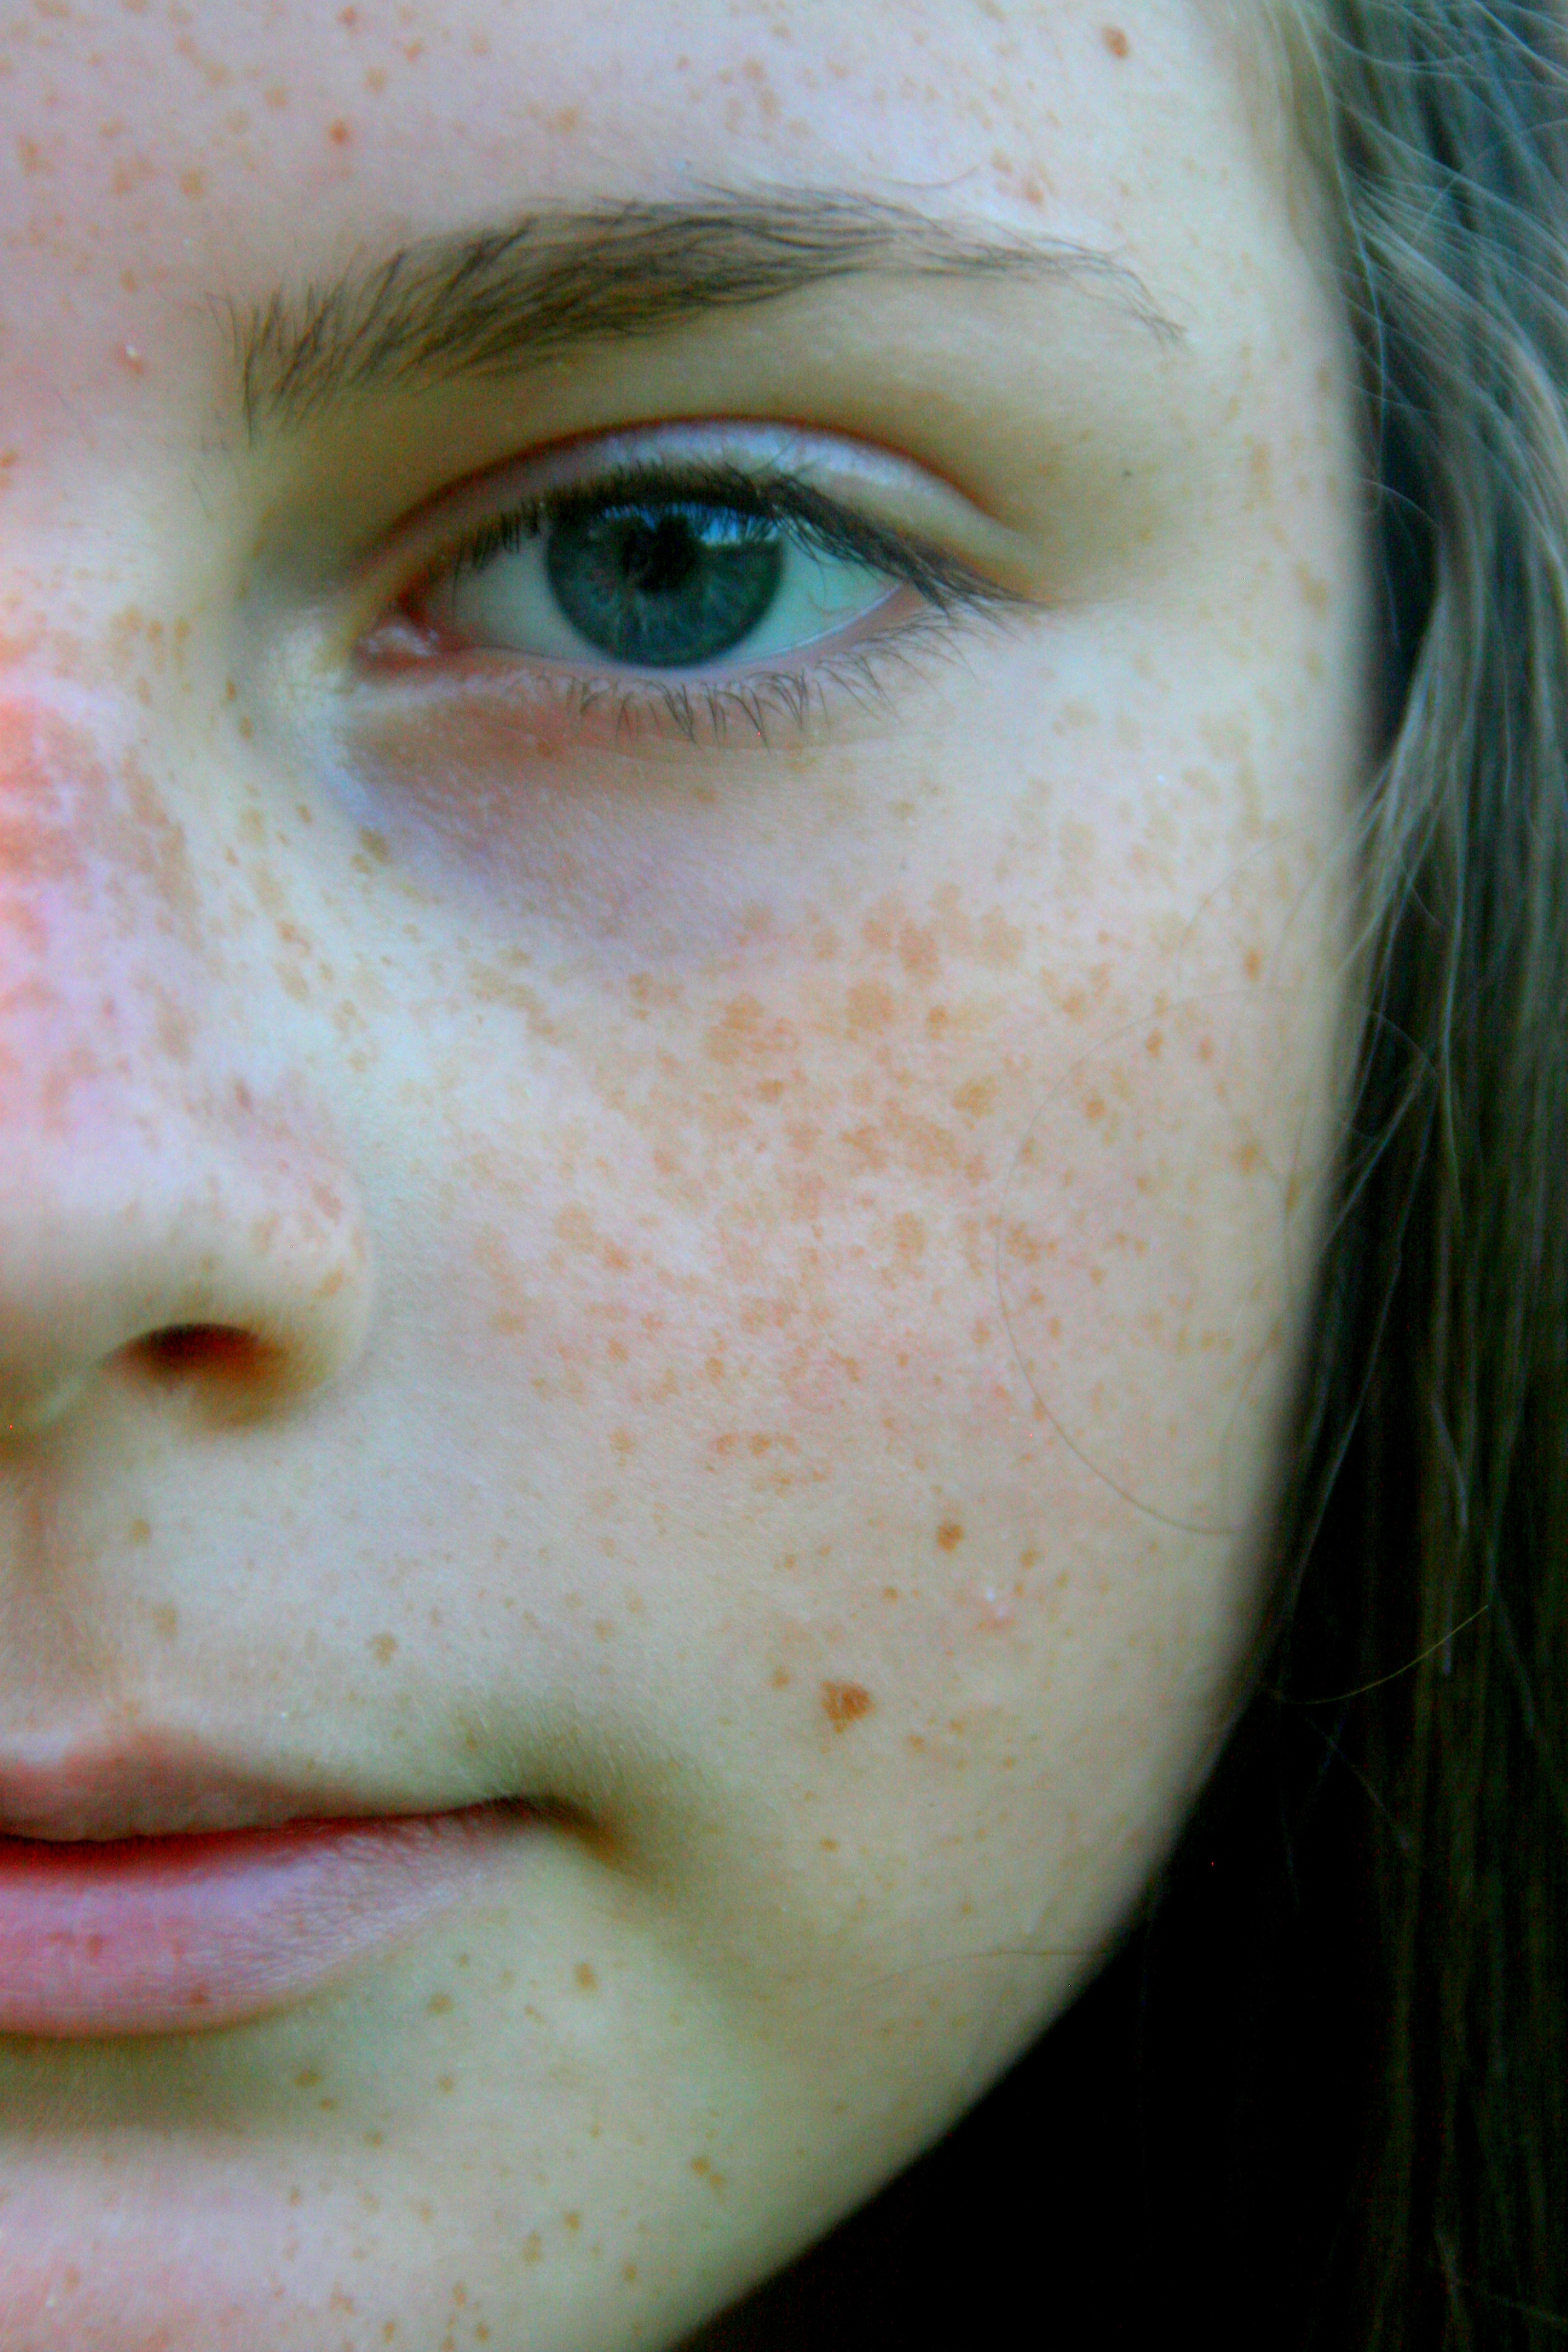
portrait, green, color, ear, lip, eyebrow, mouth, eyelash, freckle, close up, human body, face, nose, eye, head, skin, beauty, organ, blue eyes, freckle face